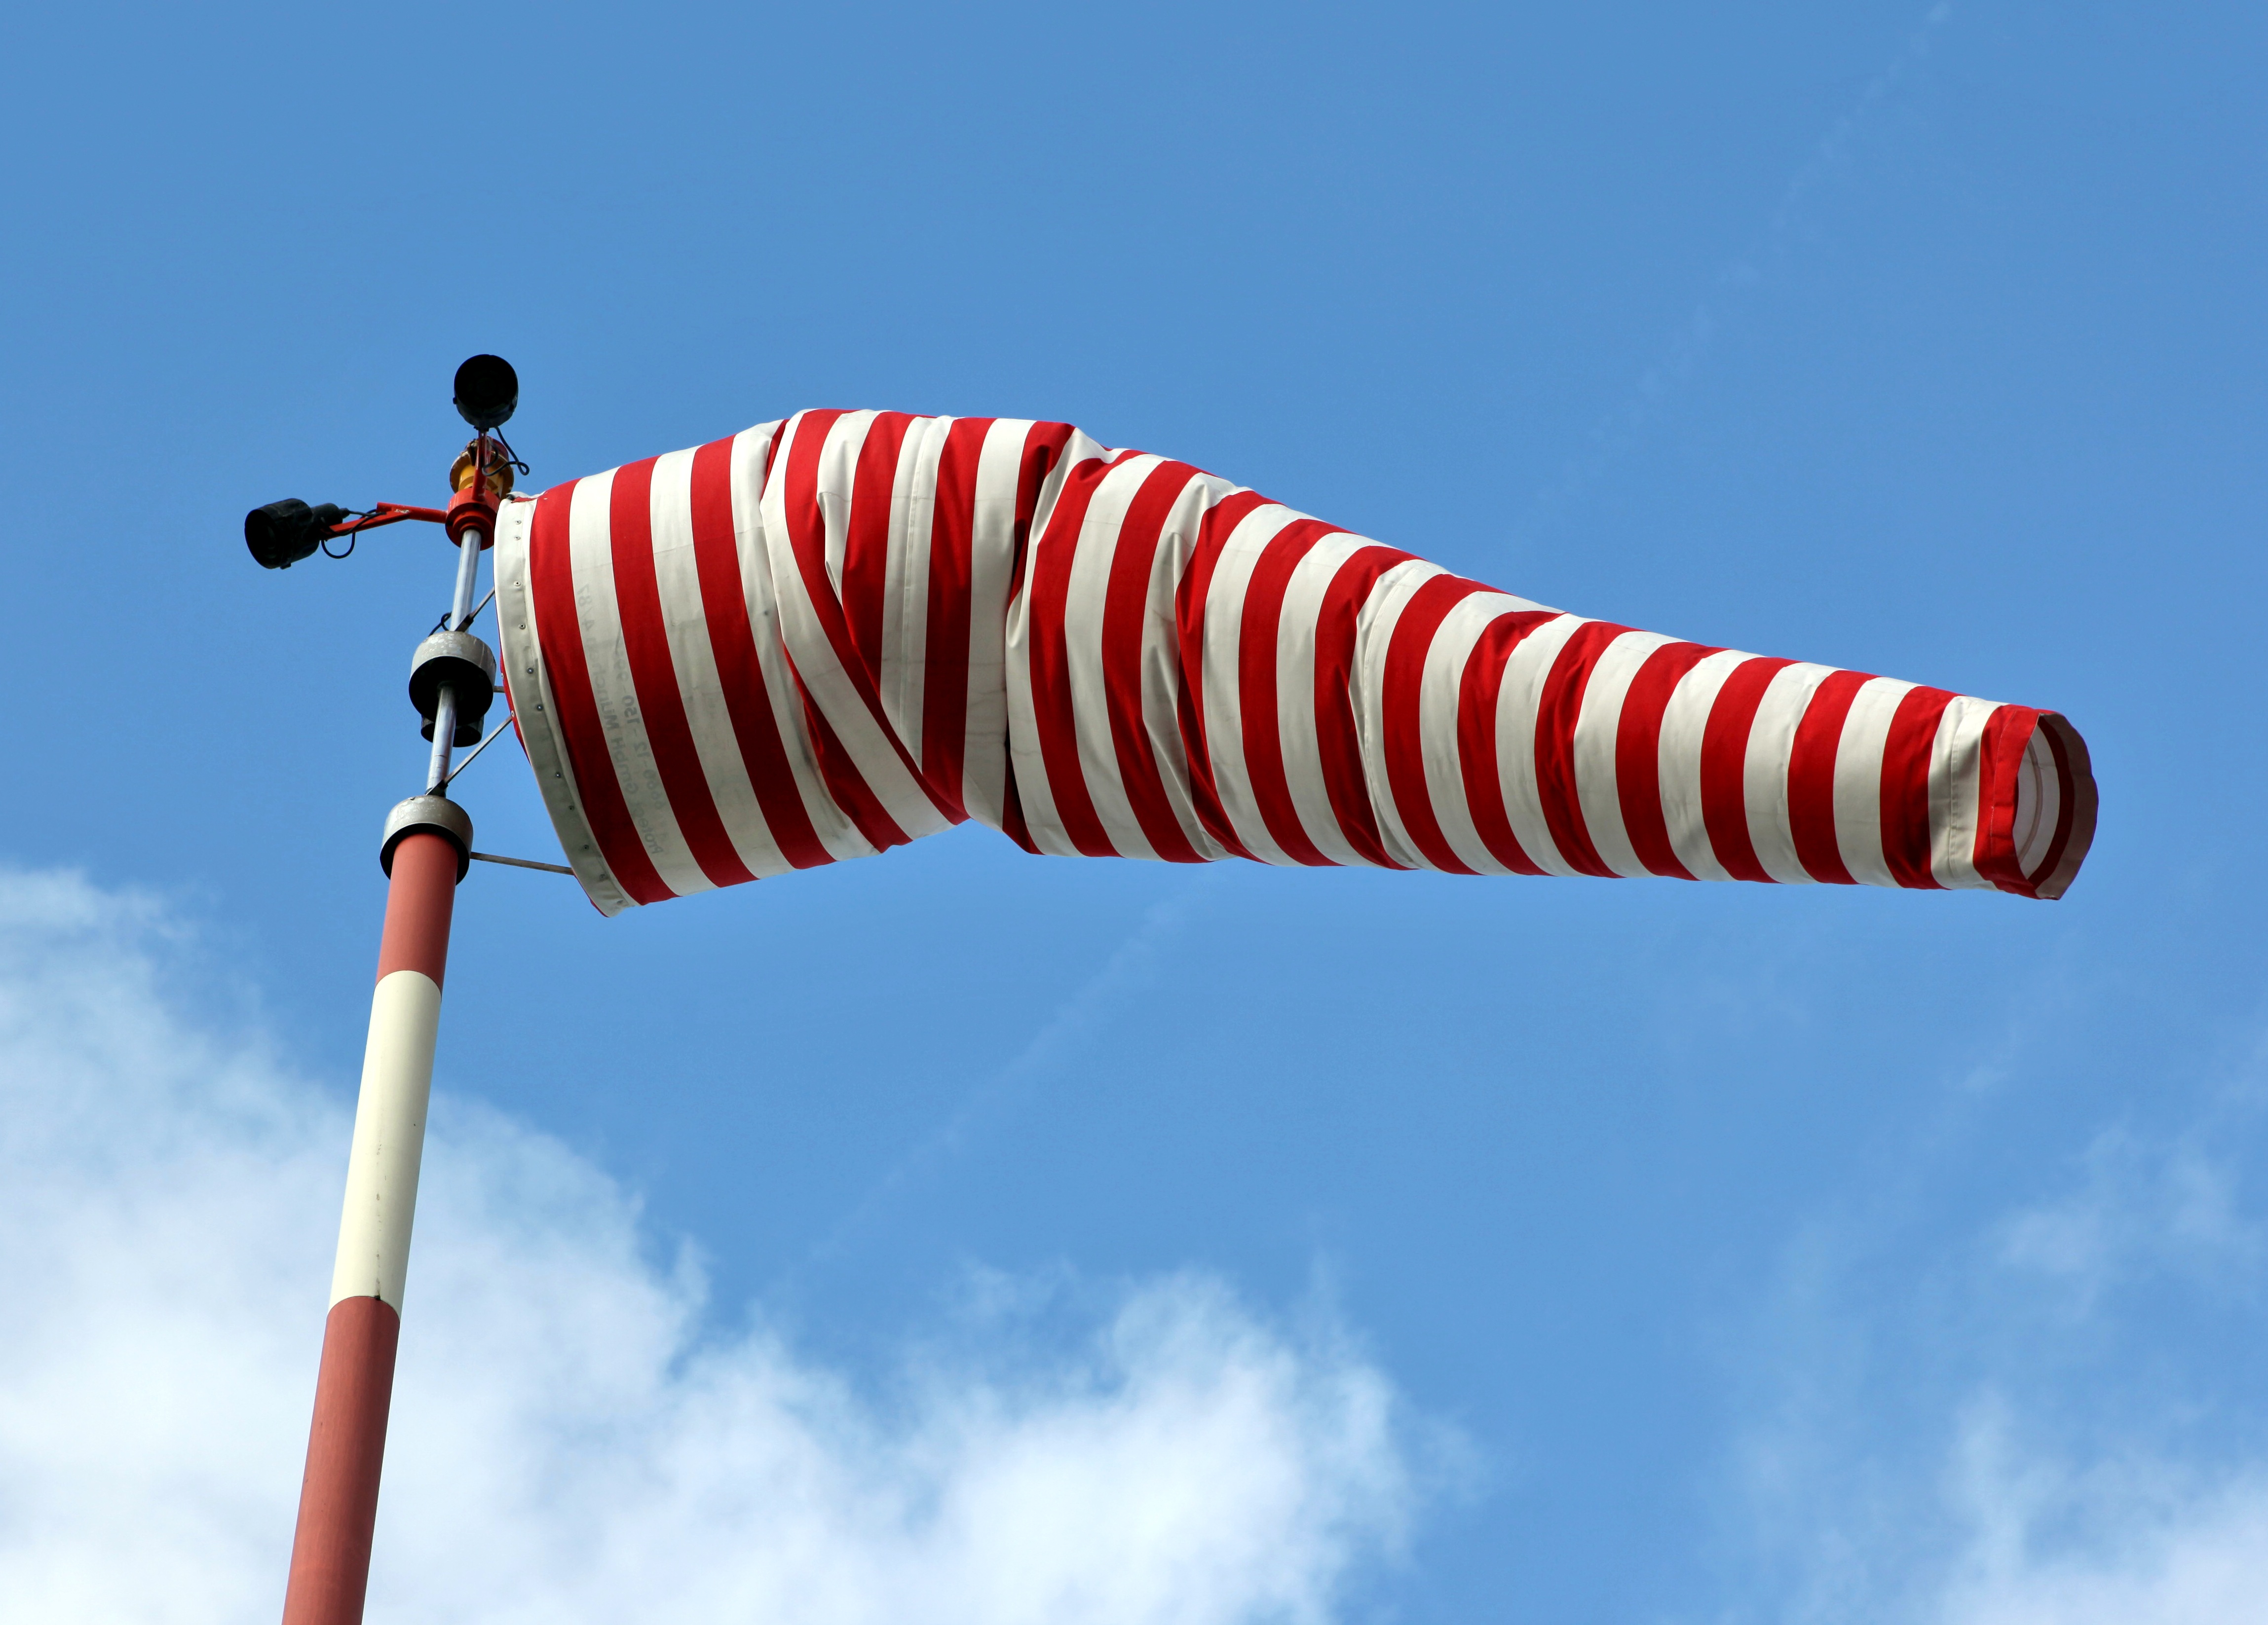
sky, wind, red, mast, flag, weather, blue, striped, fabric, windy, blow, flutter, wind sock, wind direction, flag of the united states, air bag, atmosphere of earth, wind speed